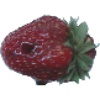
Label: strawberry_wedge